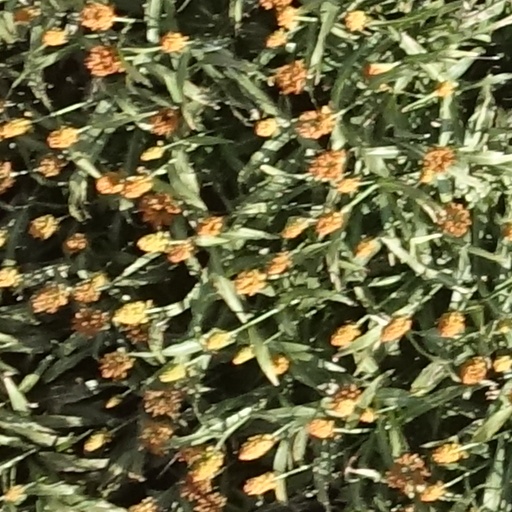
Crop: sorghum